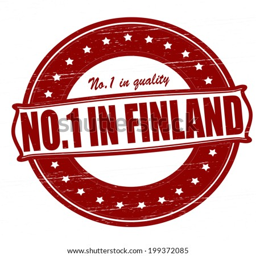
stamp with text no one inside